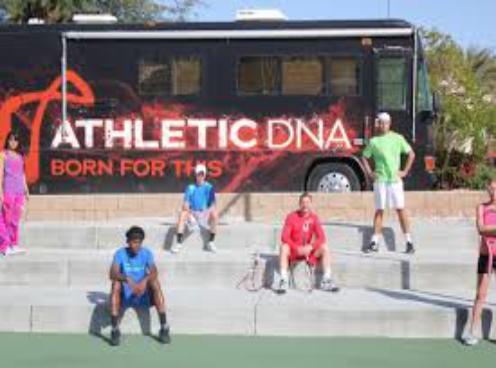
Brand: Athletic DNA
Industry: Clothes